Watermen: A Dirty Business

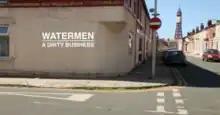

Watermen: A Dirty Business is a British documentary television series that was first broadcast on BBC Two on 15 April 2014. The six-part series follows the employees of United Utilities.